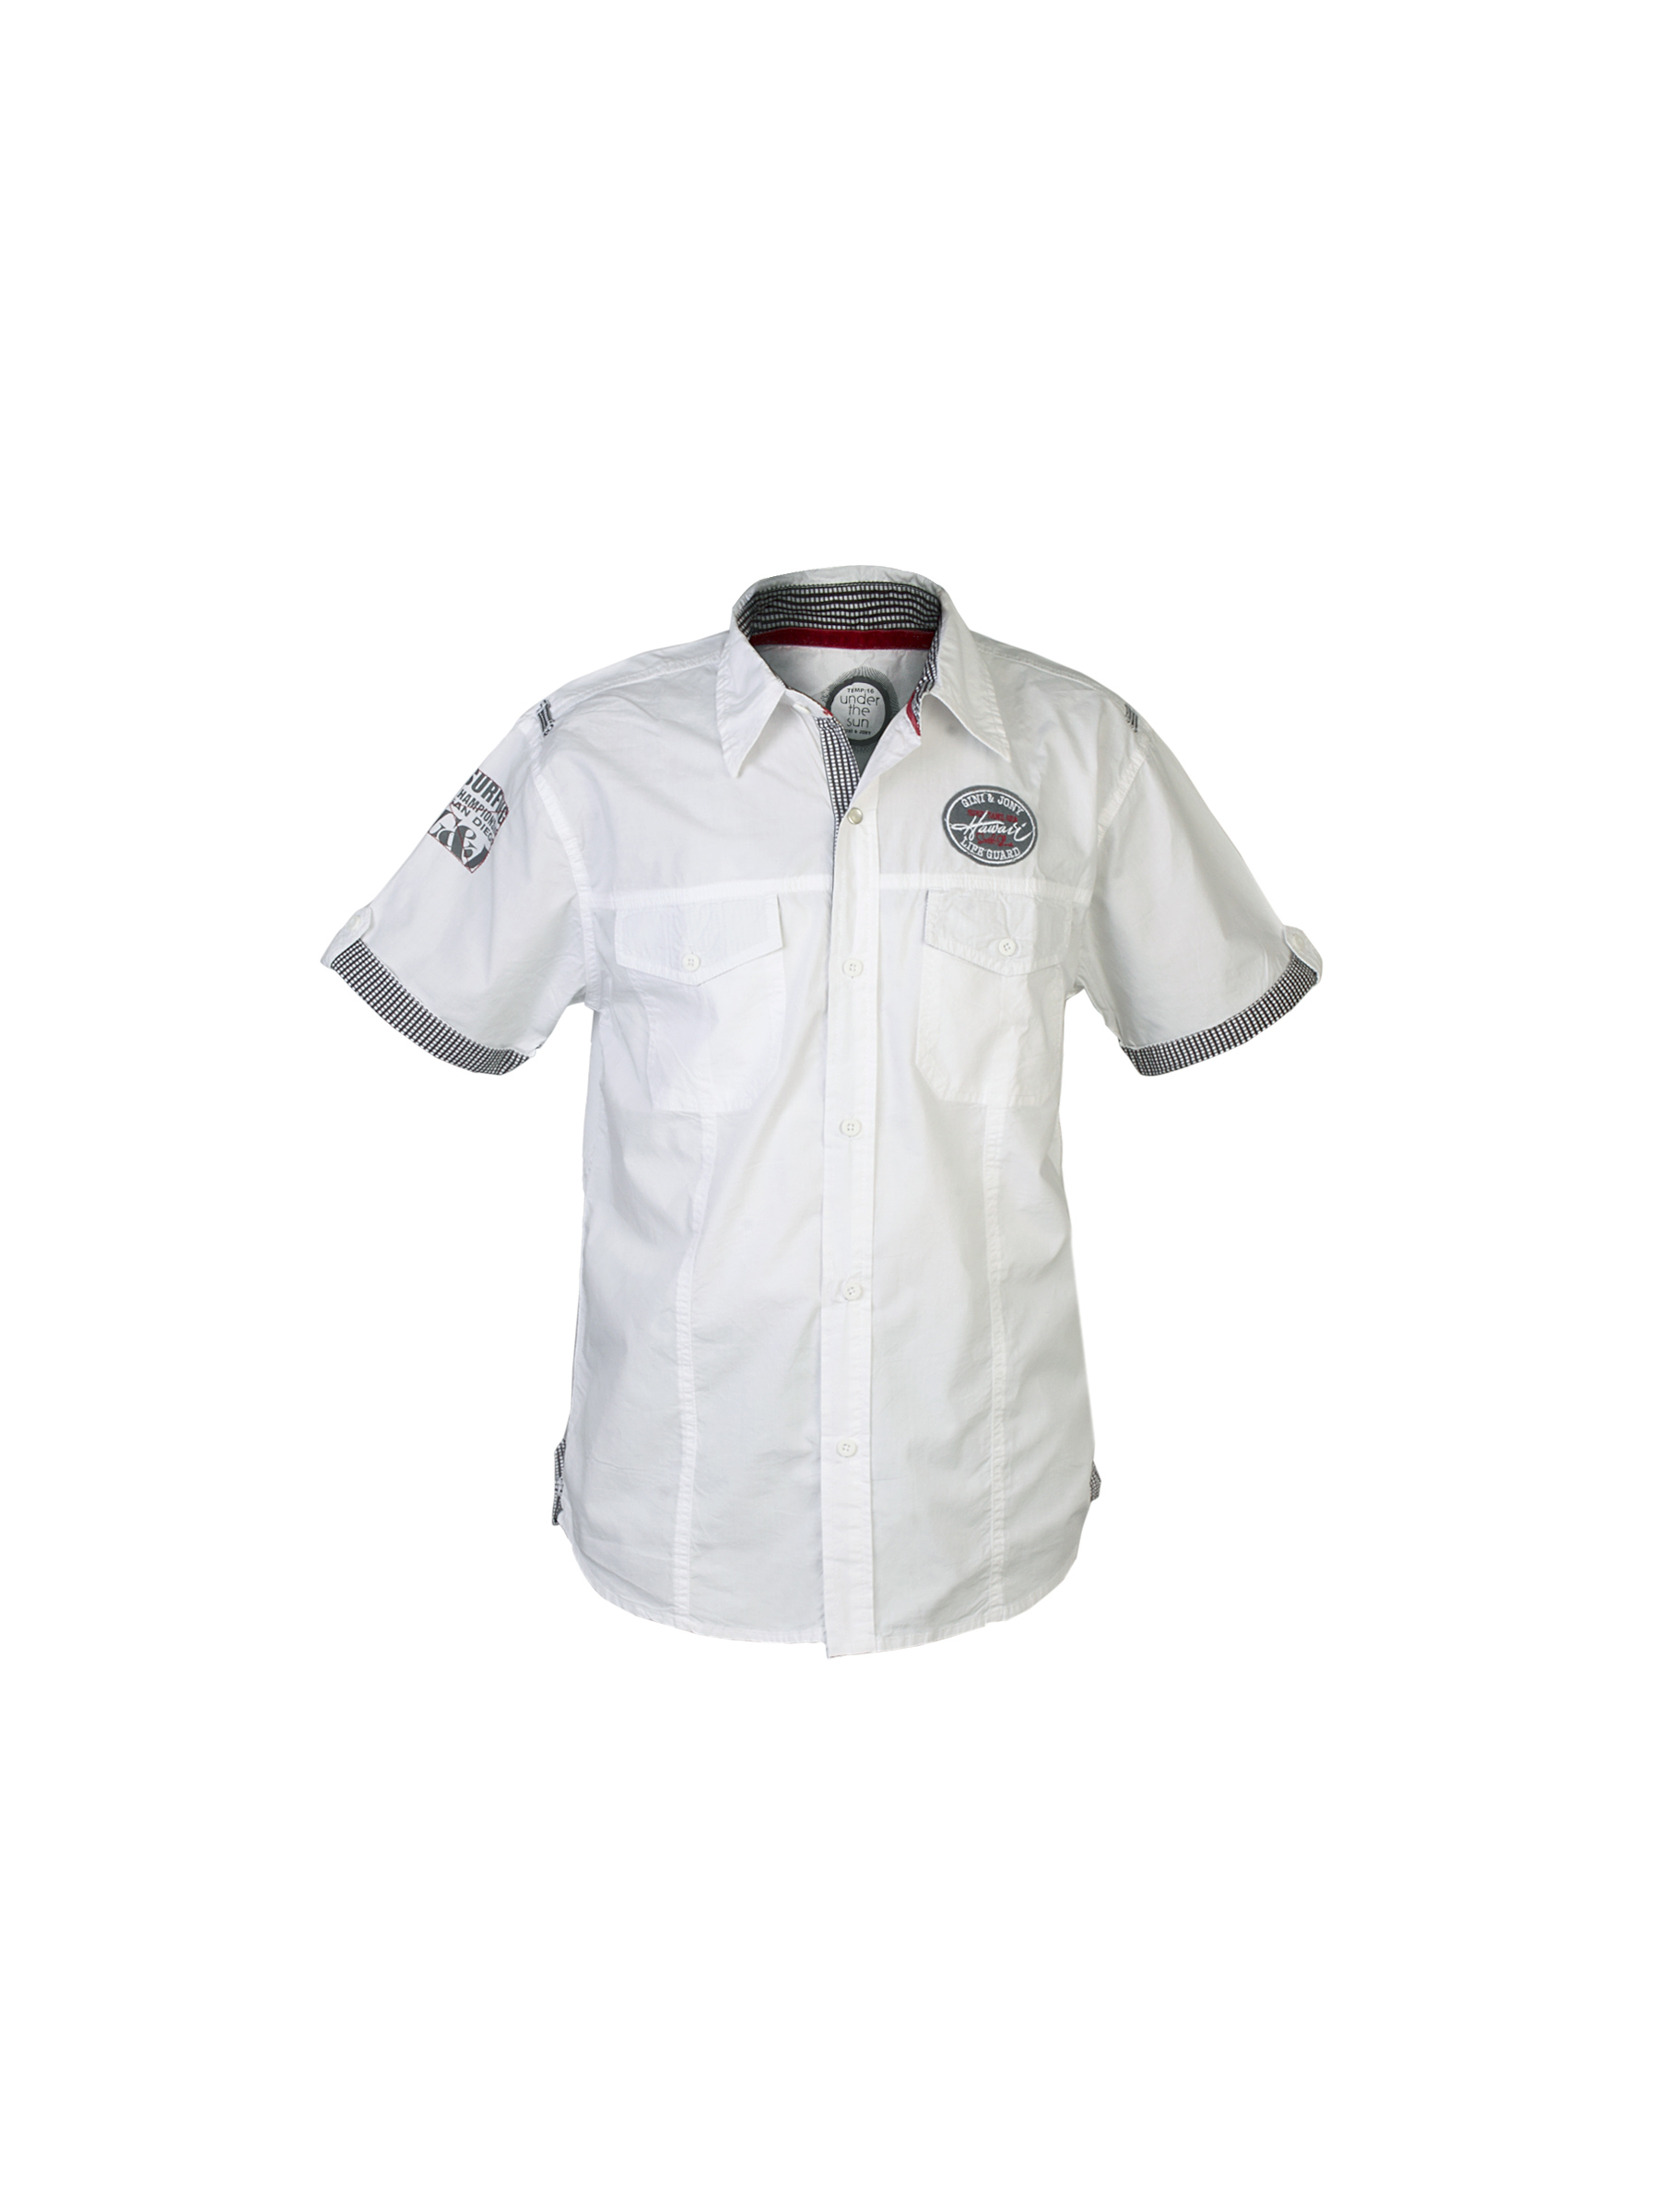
Gini Jony Boys White Shirt
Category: Apparel / Topwear / Shirts
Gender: Boys
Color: White
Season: Summer 2012
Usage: Casual